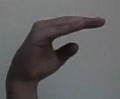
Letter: jeem